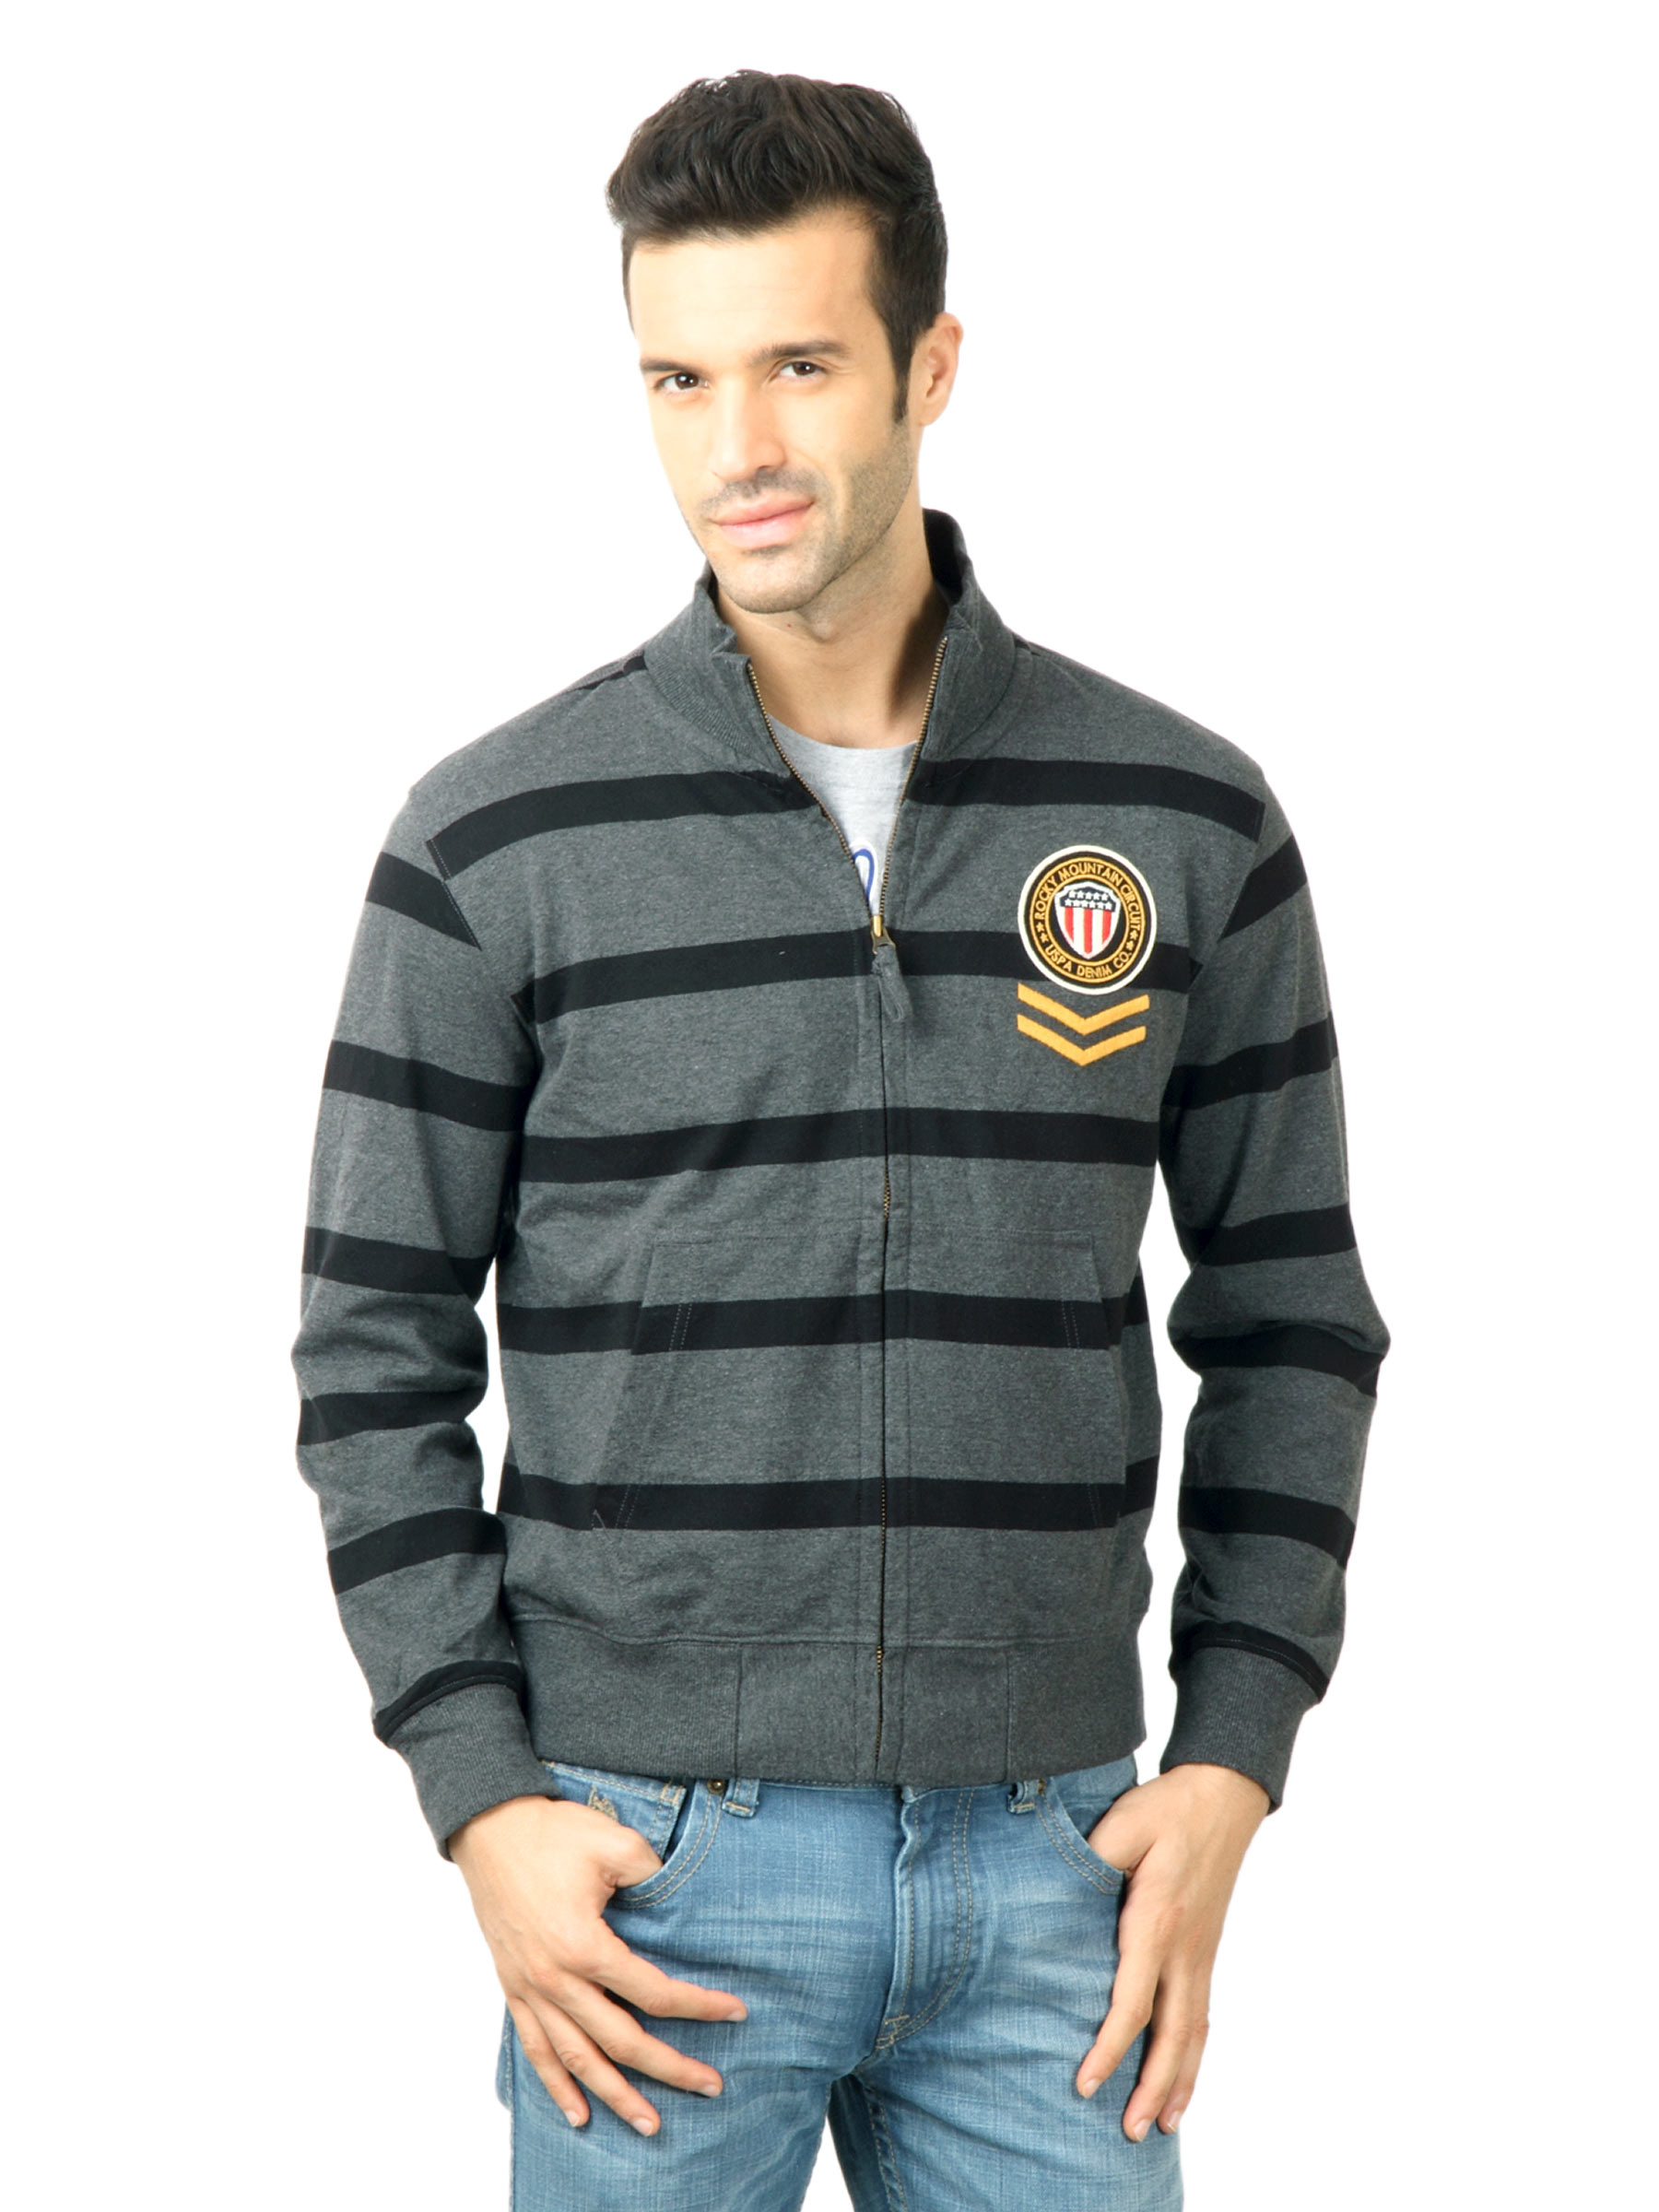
U.S. Polo Assn. Men Striped Grey Sweaters
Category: Apparel / Topwear / Sweaters
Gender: Men
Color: Grey
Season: Fall 2011
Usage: Casual